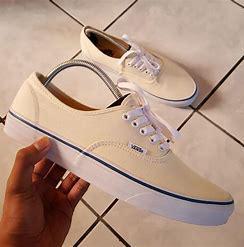
Brand: Vans
Model: Authentic